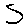
Label: 5